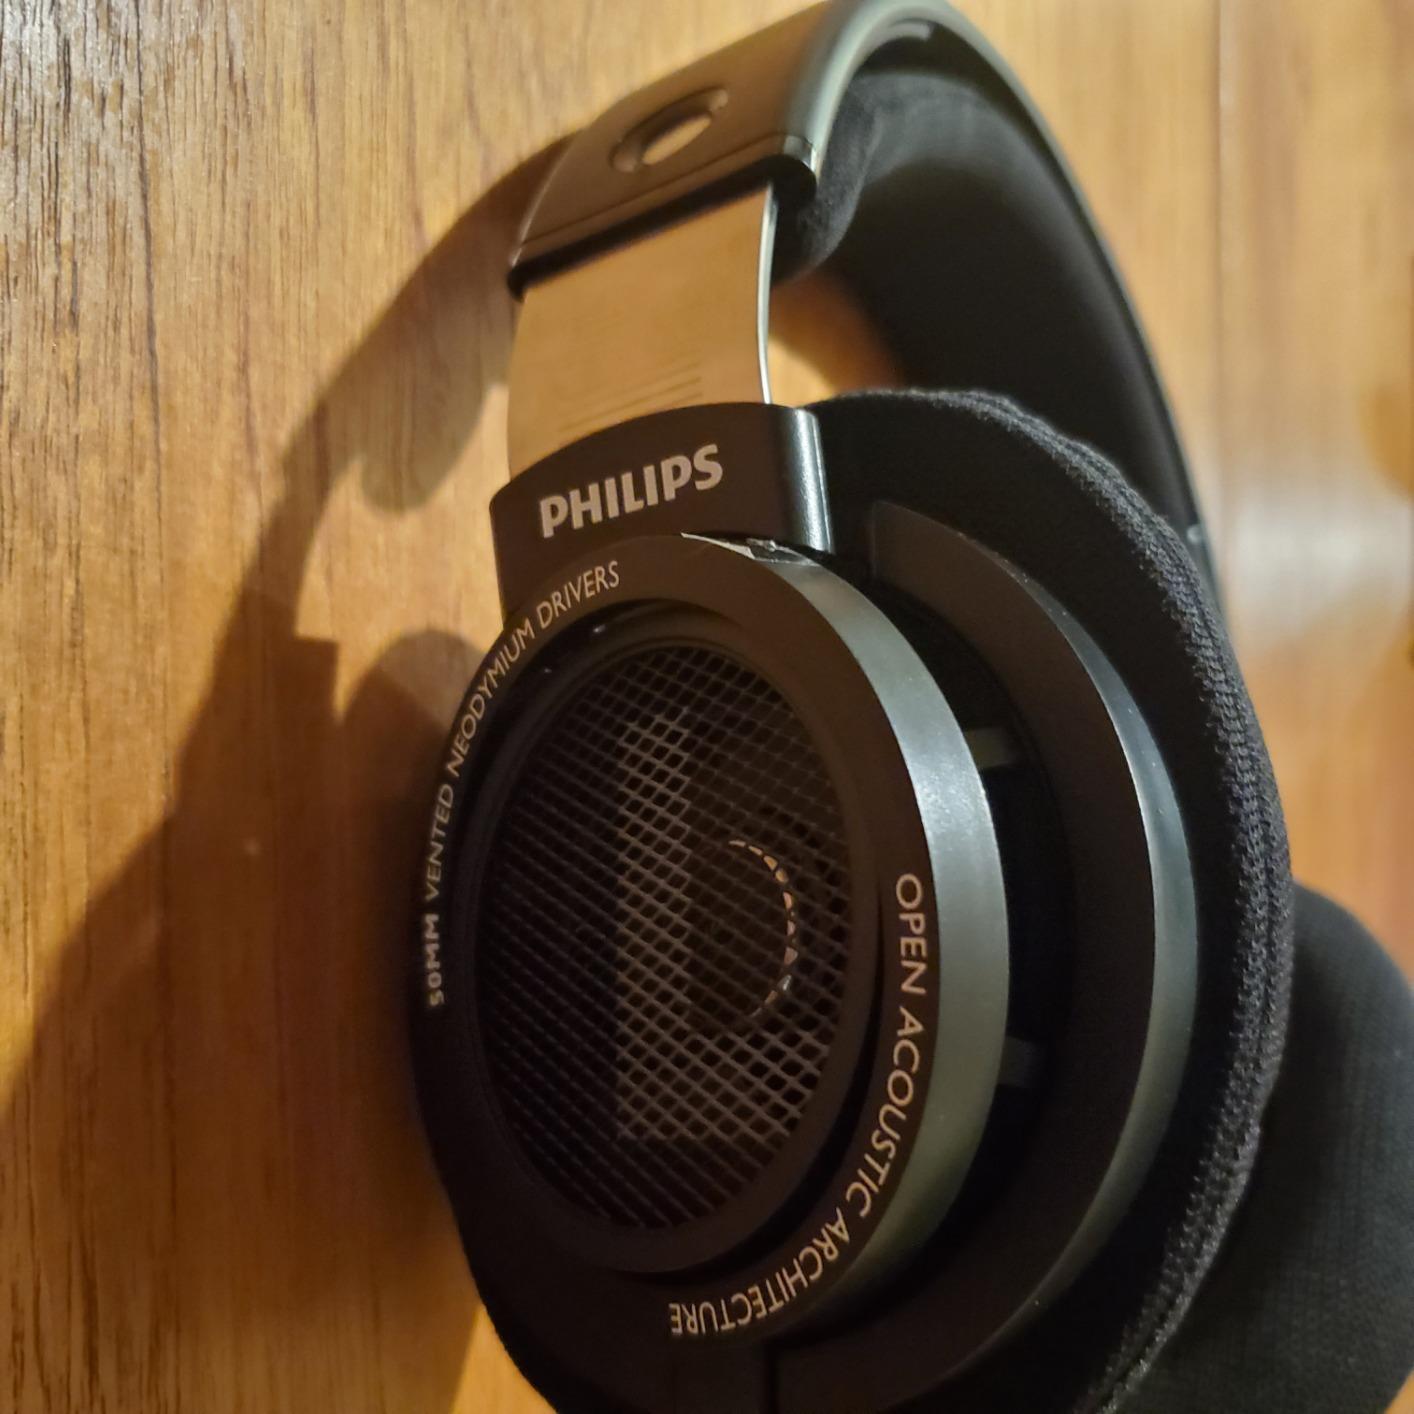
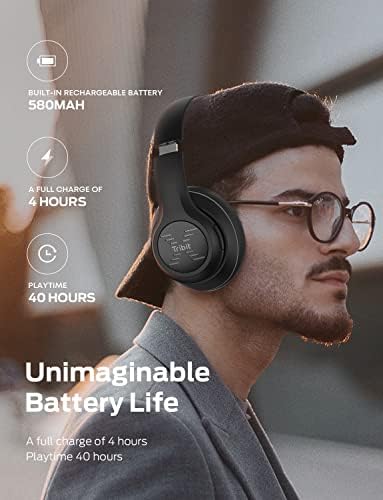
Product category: headphones
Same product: no